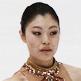
Age: 18